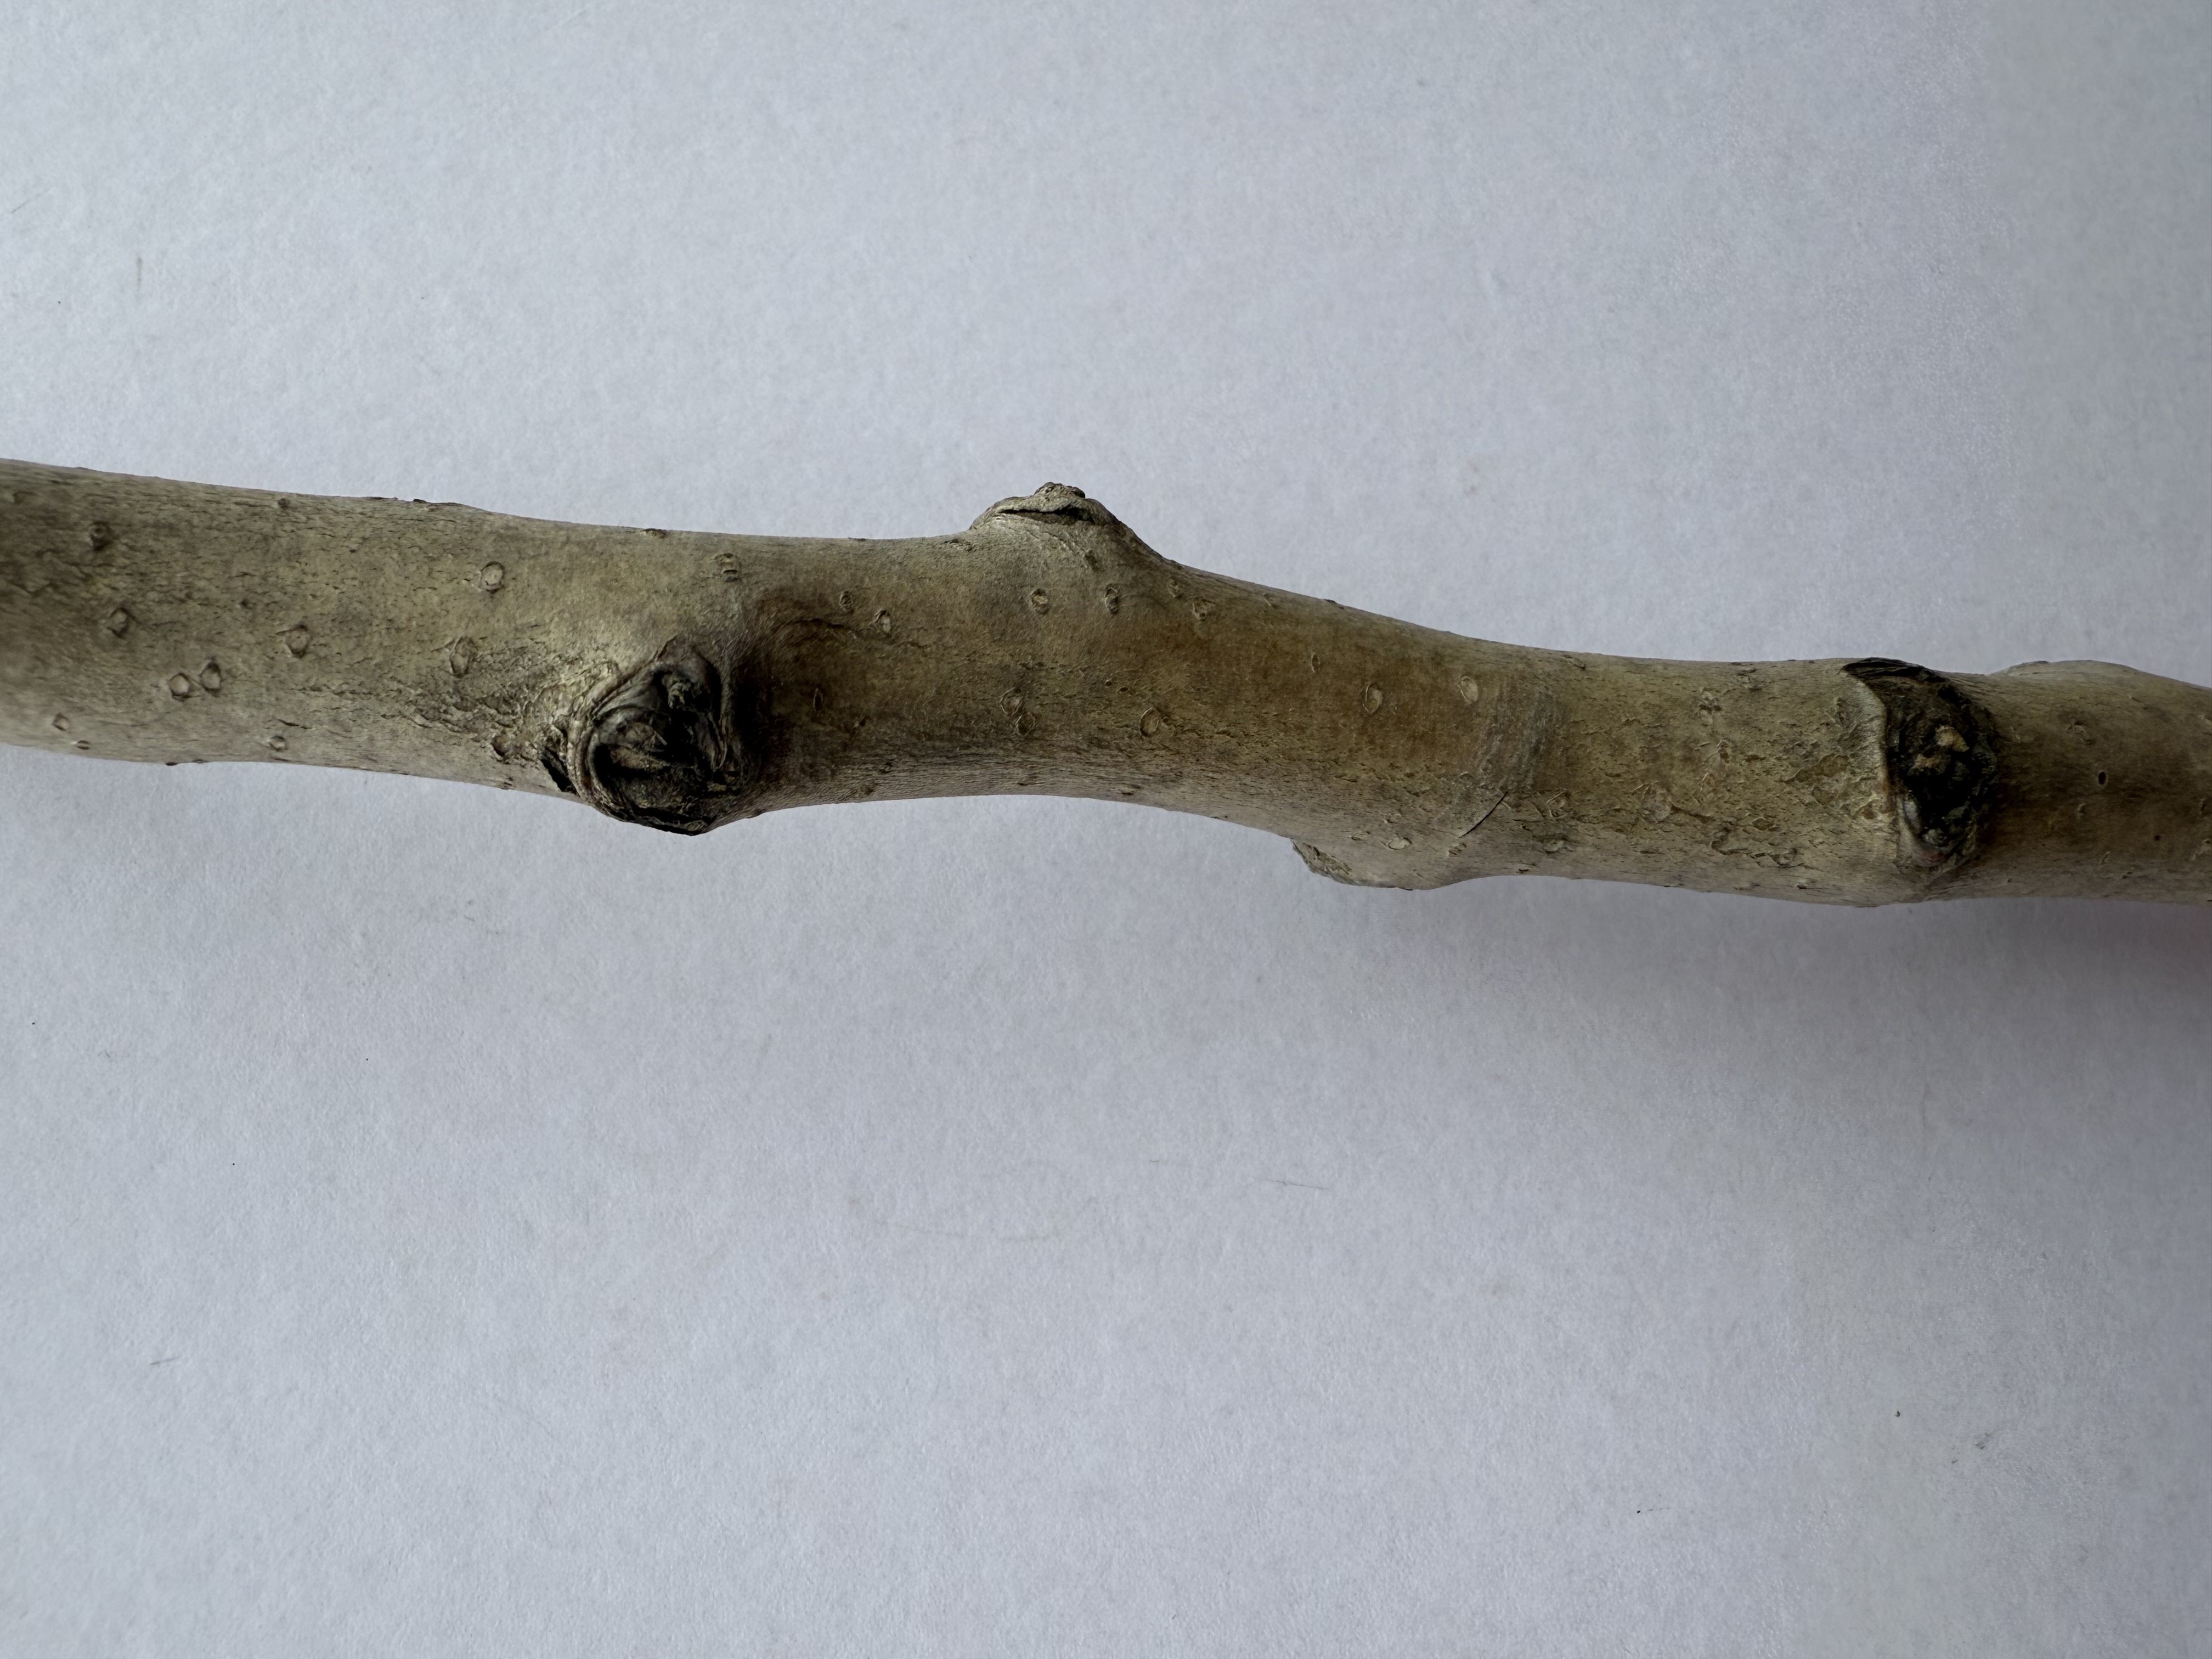
Variety: Medlar